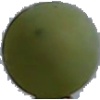
Label: Grape White 4